Félix Milliet

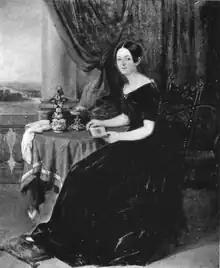
Louise Milliet as painted by G. Suan in 1844.

Having joined the regiment of the 7th Lancers, Félix Milliet was sent to garrison in Vendôme and Montoire-sur-le-Loir (Loir-et-Cher). It was there that he met Louise de Tucé, a sixteen-year-old girl, in 1838. He wished to marry her, and during that year wrote many poems praising his budding love.